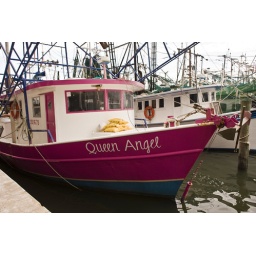
Couldn't help but photograph this &amp;quot;hot&amp;quot; pink shrimp boat docked at the Hard Rock marina, in Biloxi